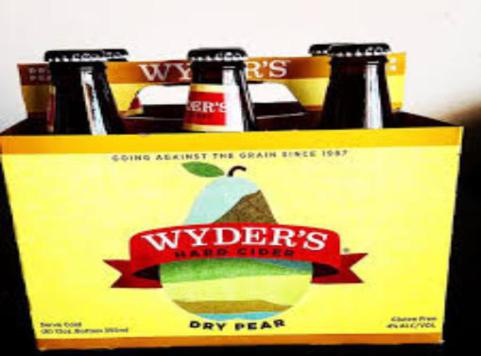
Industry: Food